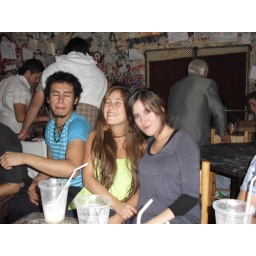
carolina girl in the yellow shirt was so drunk she couldnt dance straight